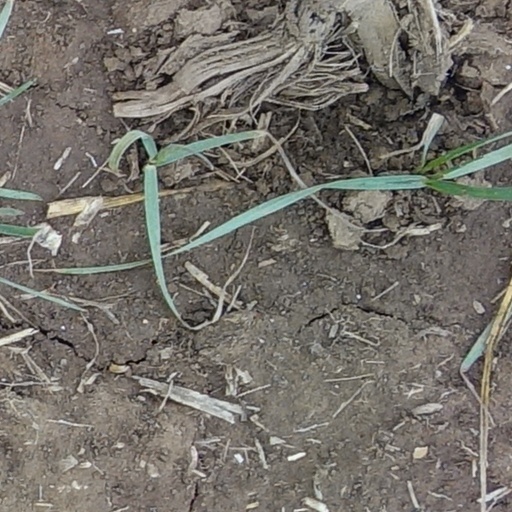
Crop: wheat